Peter Kőszegi

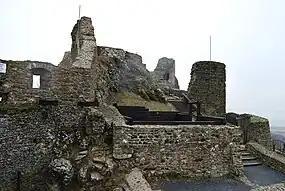
The ruins of the fort of Szigliget

On 21 May 1280, Peter Kőszegi excommunicated Nicholas Pok and his three brothers, who had participated in Peter Csák's looting raids against the Diocese of Veszprém. In the upcoming years, the Pok brothers continued to plunder the Transdanubian estates of the bishopric, for instance they attacked and ravaged the church property in Tapolca, Csököly and Görgeteg around 1278, while also devastated the episcopal village Hegymagas in Zala County, slaughtering the local population. In retaliation, besides the punishment of excommunication, Peter Kőszegi's troops raided the family monastery of the Pok clan in the namesake village near Győr. He ordered to transfer its treasury, relics and jewelry to St. Michael's Cathedral of Veszprém. In 1285, he personally led his episcopal army in the siege of the castle of Szigliget, also owned by the Pok kindred. There, he confiscated the seized religious relics and values, including chasubles, books and gems for his diocese. Some historians connect and merge the two events, and consider the treasury of the Pok monastery were transferred to Szigliget Castle sometime after the Mongol invasion. Peter was present in October 1280 at Ozalj Castle along the river Kupa, when his brothers Nicholas, who was made Ban of Slavonia in that time, and Ivan concluded peace with their local enemies, the Babonići and Frankopans.